Asian Film Archive

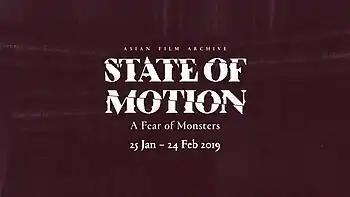

Asian Restored Classics is an annual film festival that celebrates the best of Asian cinema. It provides a platform for the iconic classics that different institutions have restored to be appreciated by modern audiences.